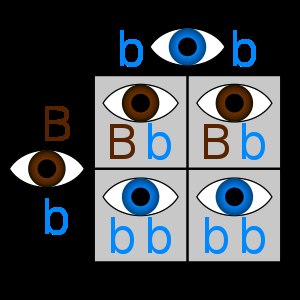
Genotype
Arvelighed af blå og brune øjne
Genotypen er summen af de påvirkninger, som arveanlæggene udøver på et individs observerbare egenskaber, dvs. dets fænotype. Denne skelnen mellem det observerbare og det faktisk nedarvede blev indført af Wilhelm Johannsen i 1903.